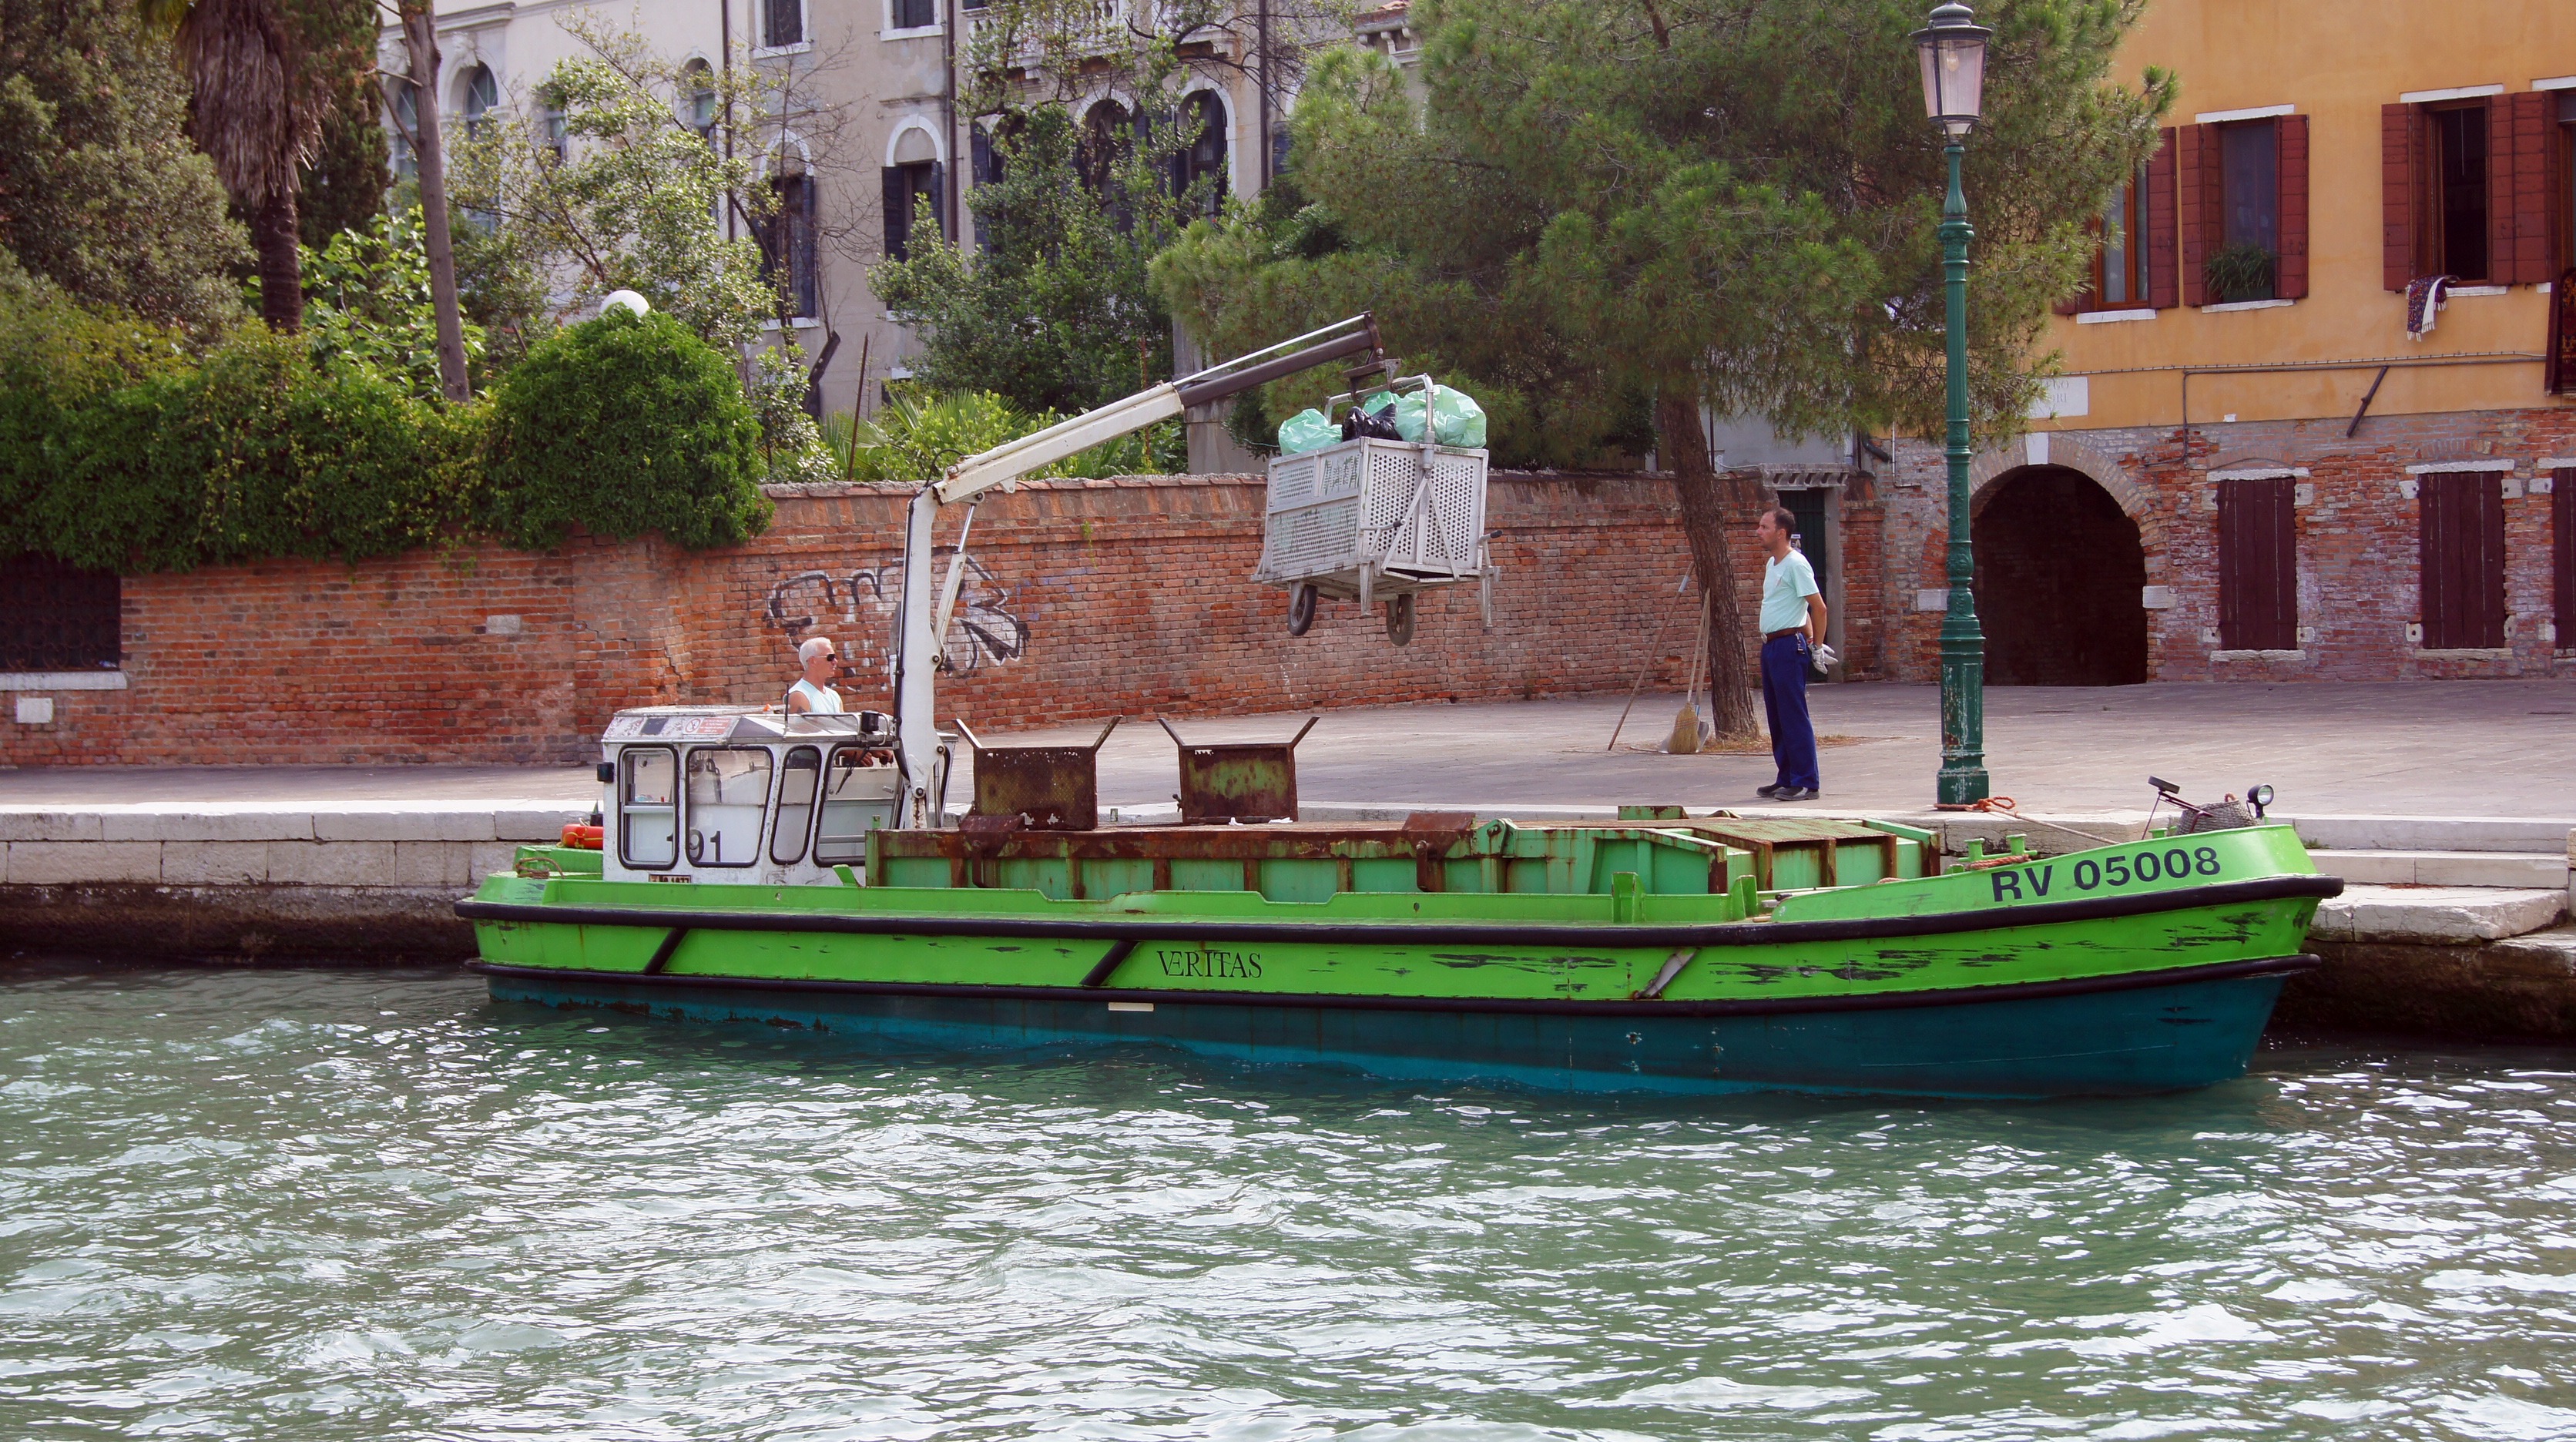
boat, river, canal, ship, vehicle, lagoon, venice, waterway, boating, channel, watercraft, trash cans, watercraft rowing